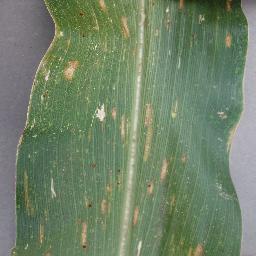
Label: Corn___Cercospora_leaf_spot Gray_leaf_spot